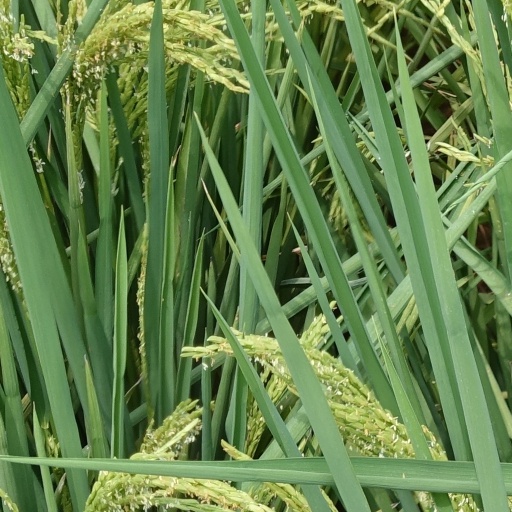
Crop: rice